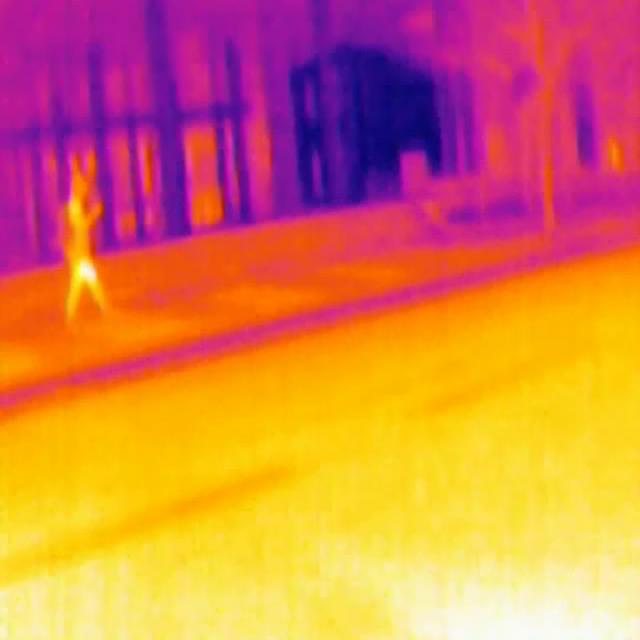
Detected objects:
label: person